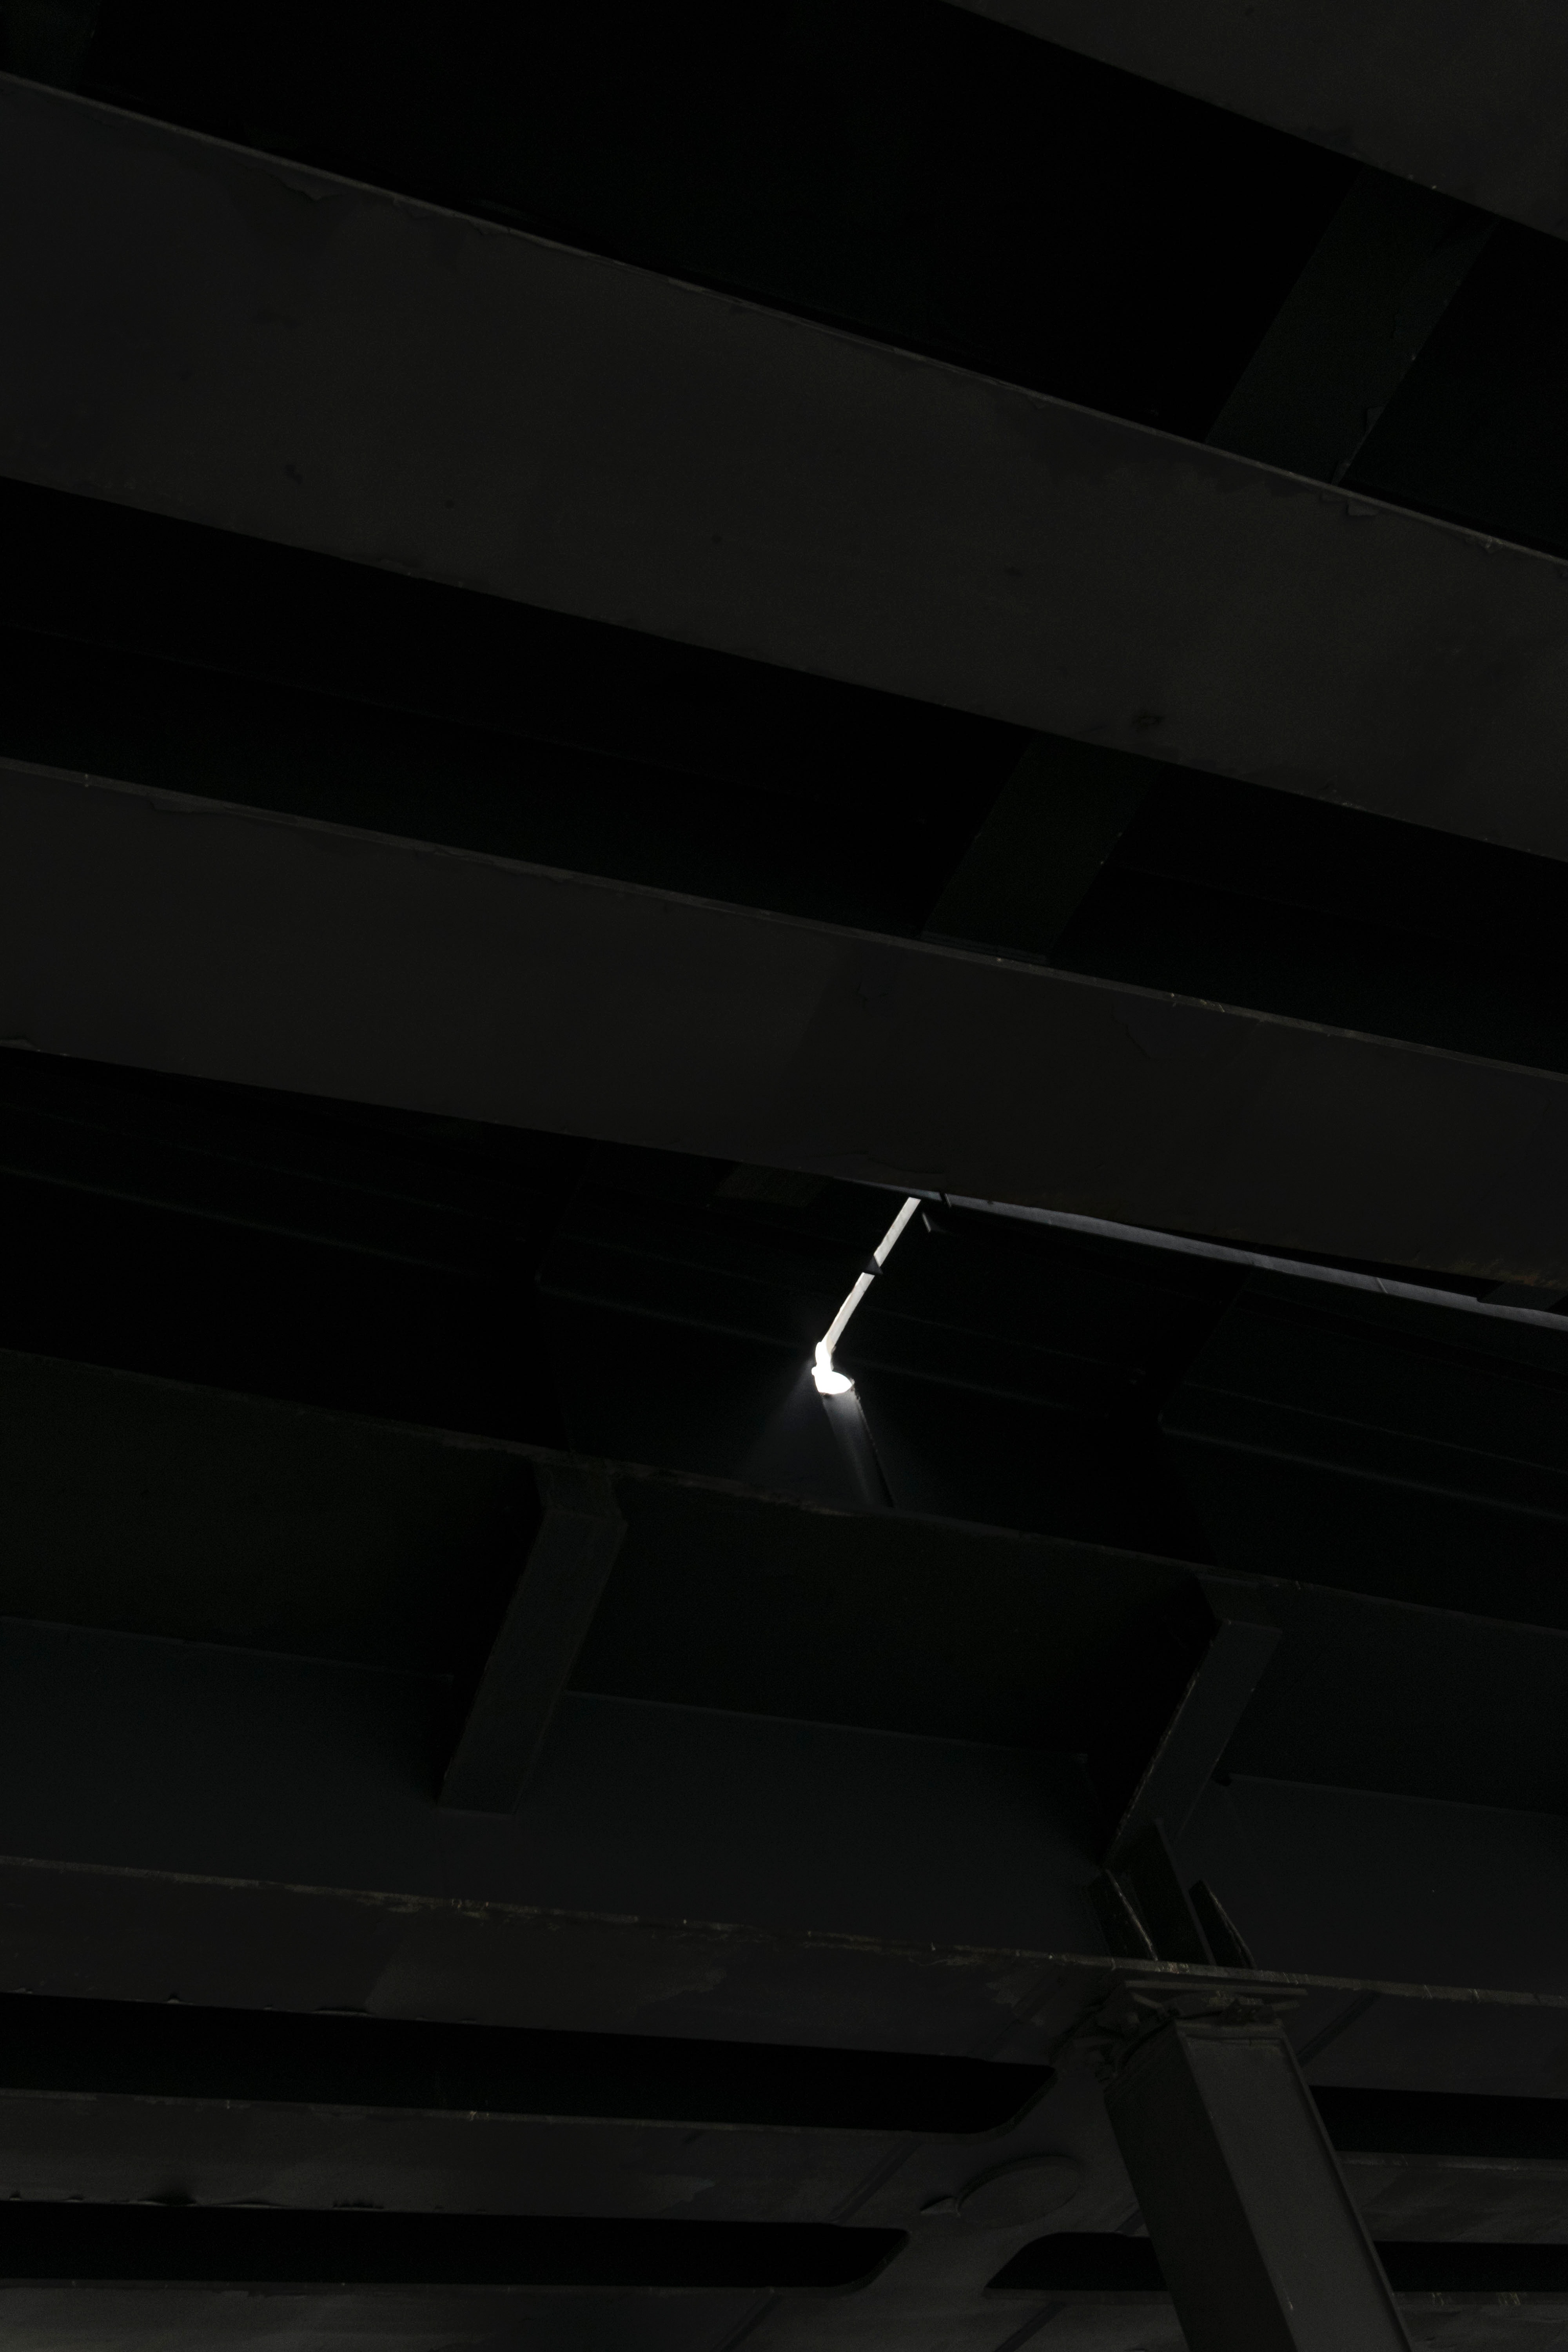
black, line, sky, light, architecture, ceiling, monochrome, black and white, Material property, darkness, photography, night, Tints and shades, rectangle